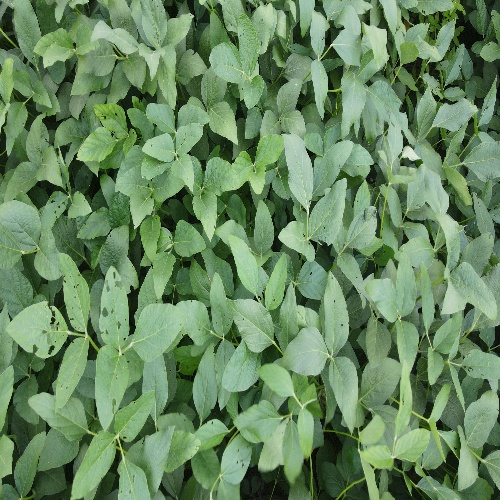
Label: Caterpillar